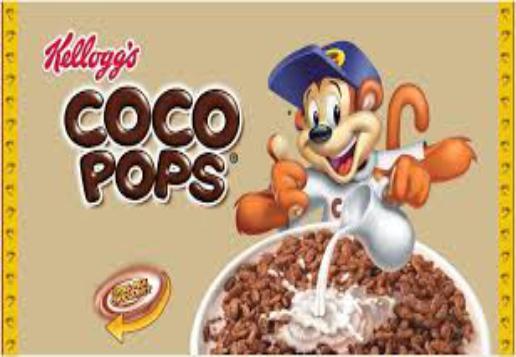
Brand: Coco Pops
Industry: Food